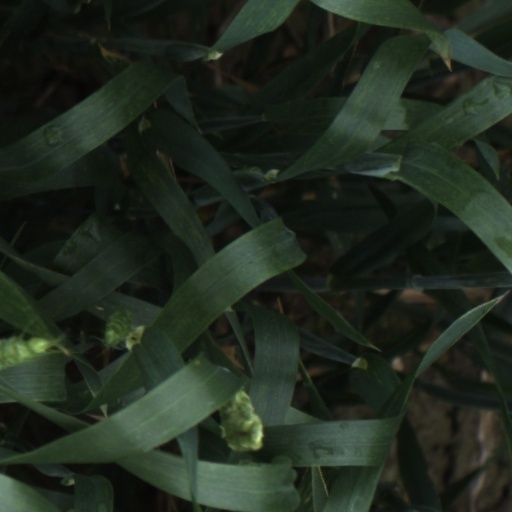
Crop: wheat